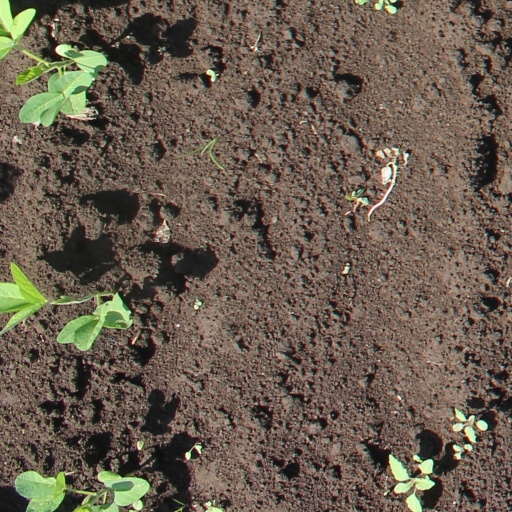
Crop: soybean